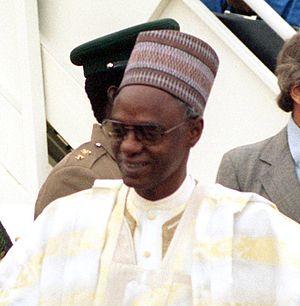
Shehu Shagari, né le 25 février 1925 dans le Shagari et mort le 28 décembre 2018 à Abuja, est un homme d'État nigérian.